Advantageous

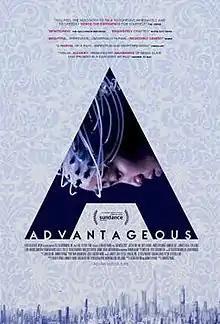
Theatrical release poster

Advantageous is a 2015 American science fiction drama film starring Jacqueline Kim, James Urbaniak, Freya Adams, Ken Jeong, Jennifer Ehle, and Samantha Kim. The film was released exclusively on Netflix on June 23, 2015.